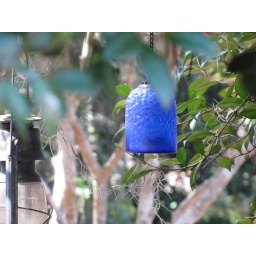
glass in the trees